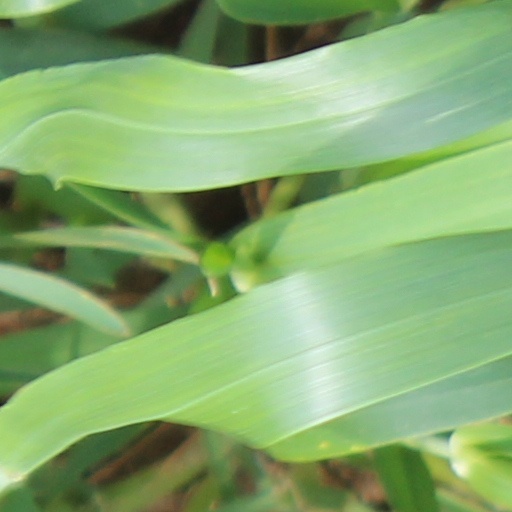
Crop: wheat